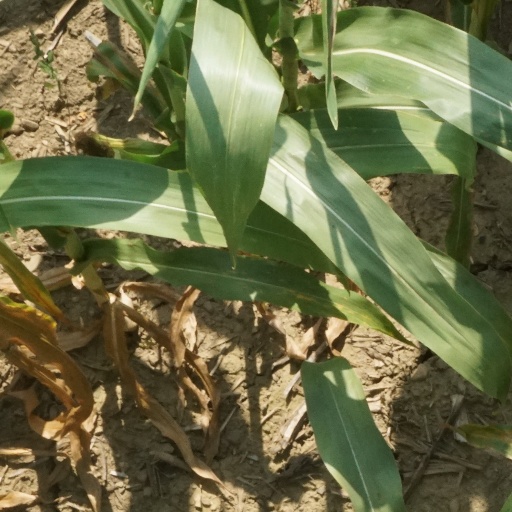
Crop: maize; corn